Sadettin Dilbilgen

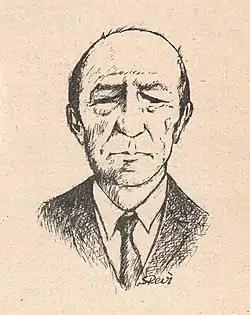
Pencil portrait of Sadettin Dilbilgen by Şinasi Revi

Sadettin Dilbilgen was a philatelist who was born in Ottoman Macedonia. He was the childhood friend of Mustafa Kemal Atatürk.